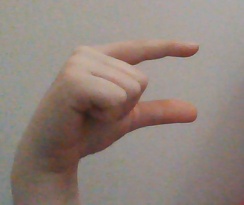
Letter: dal